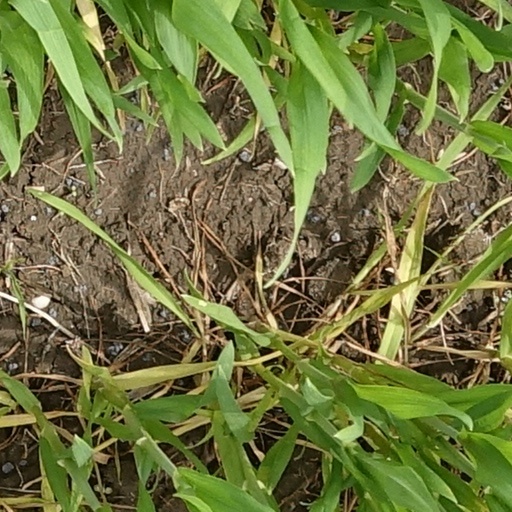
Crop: wheat